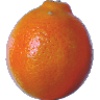
Label: Tangelo 1